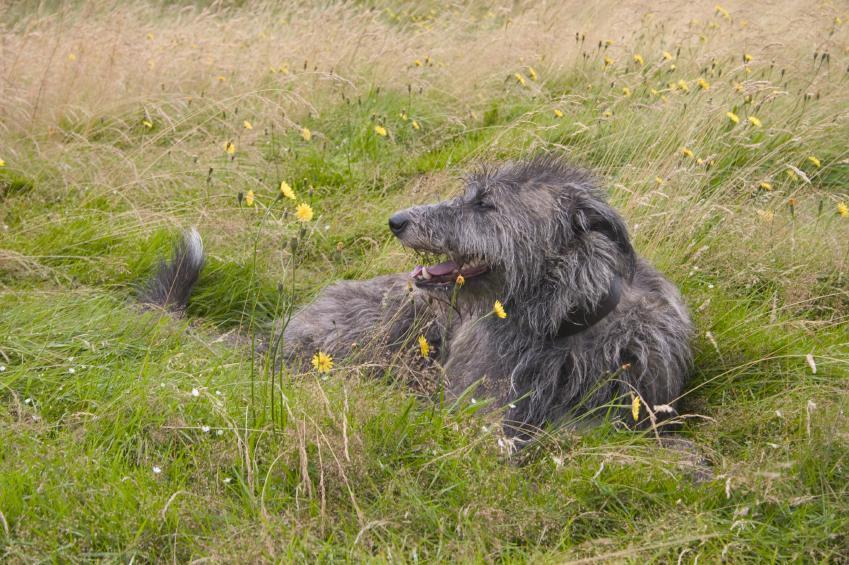
Scottish_deerhound